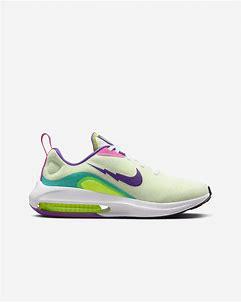
Brand: Nike
Model: Air Zoom Arcadia 2